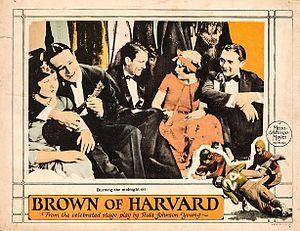
Tom, champion du stade est un film américain réalisé par Jack Conway, sorti en 1926.